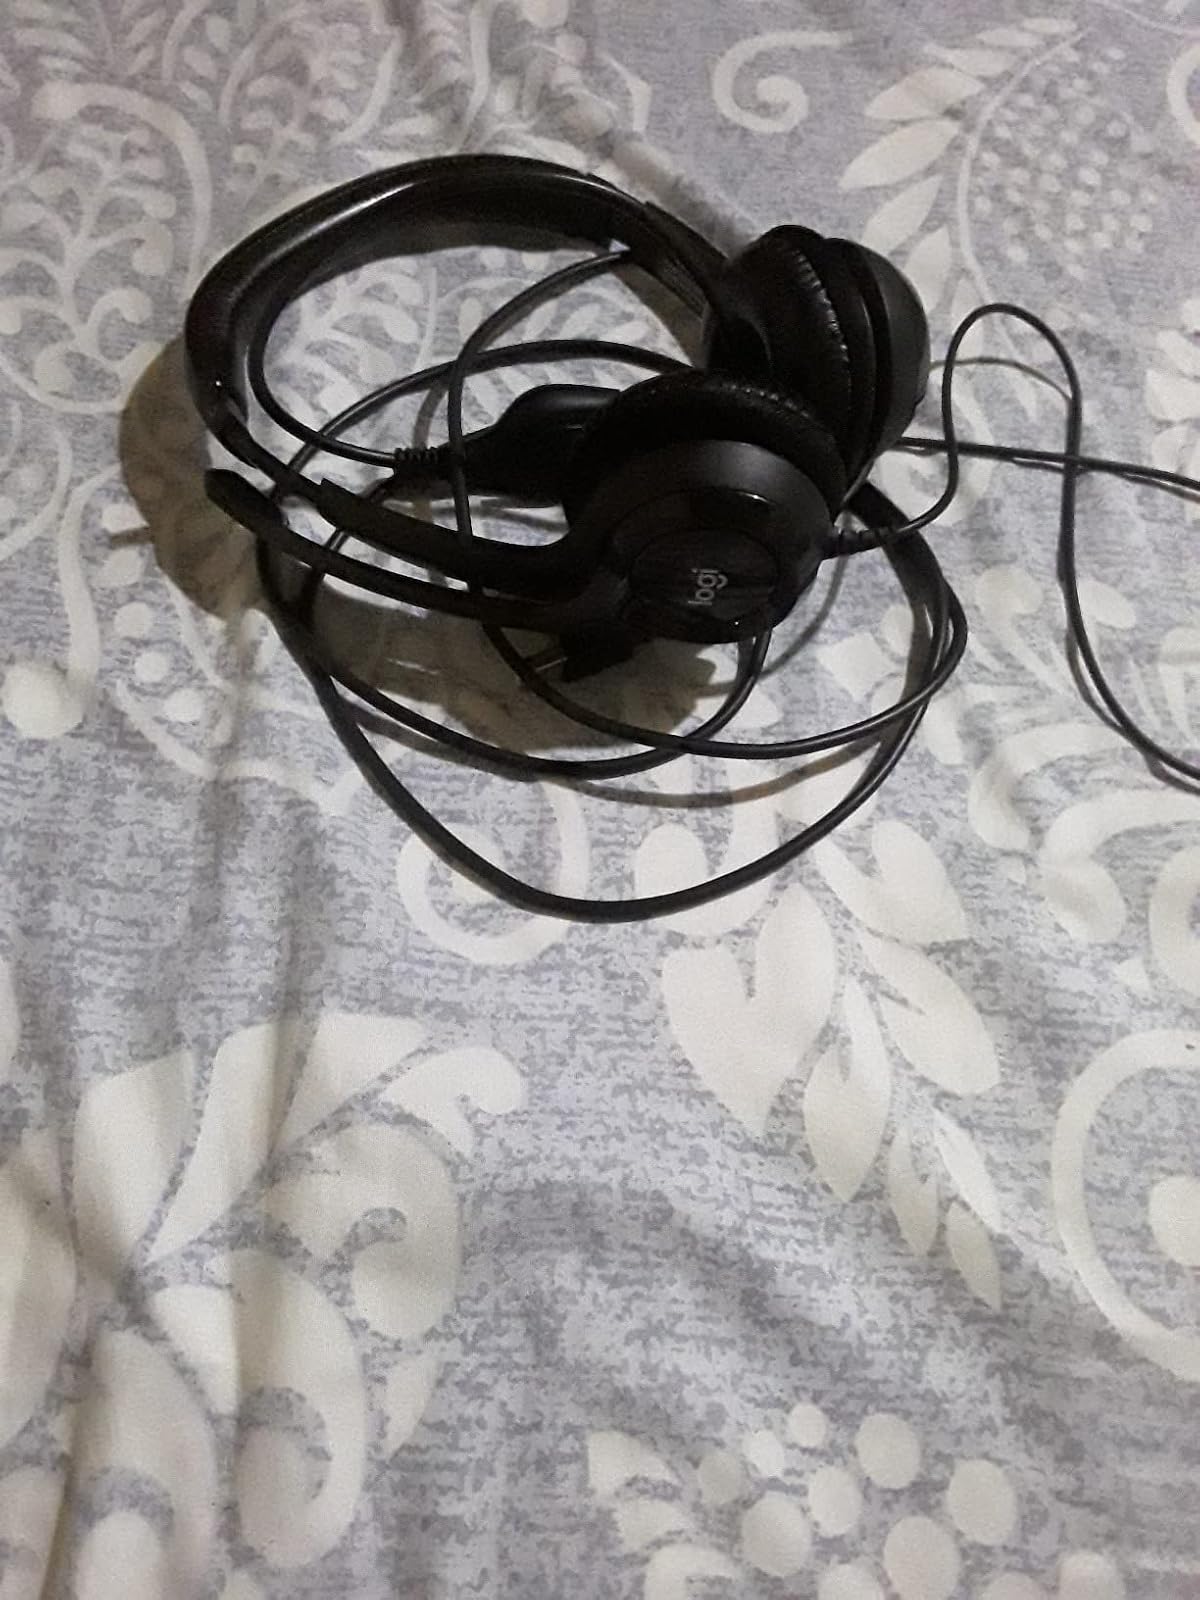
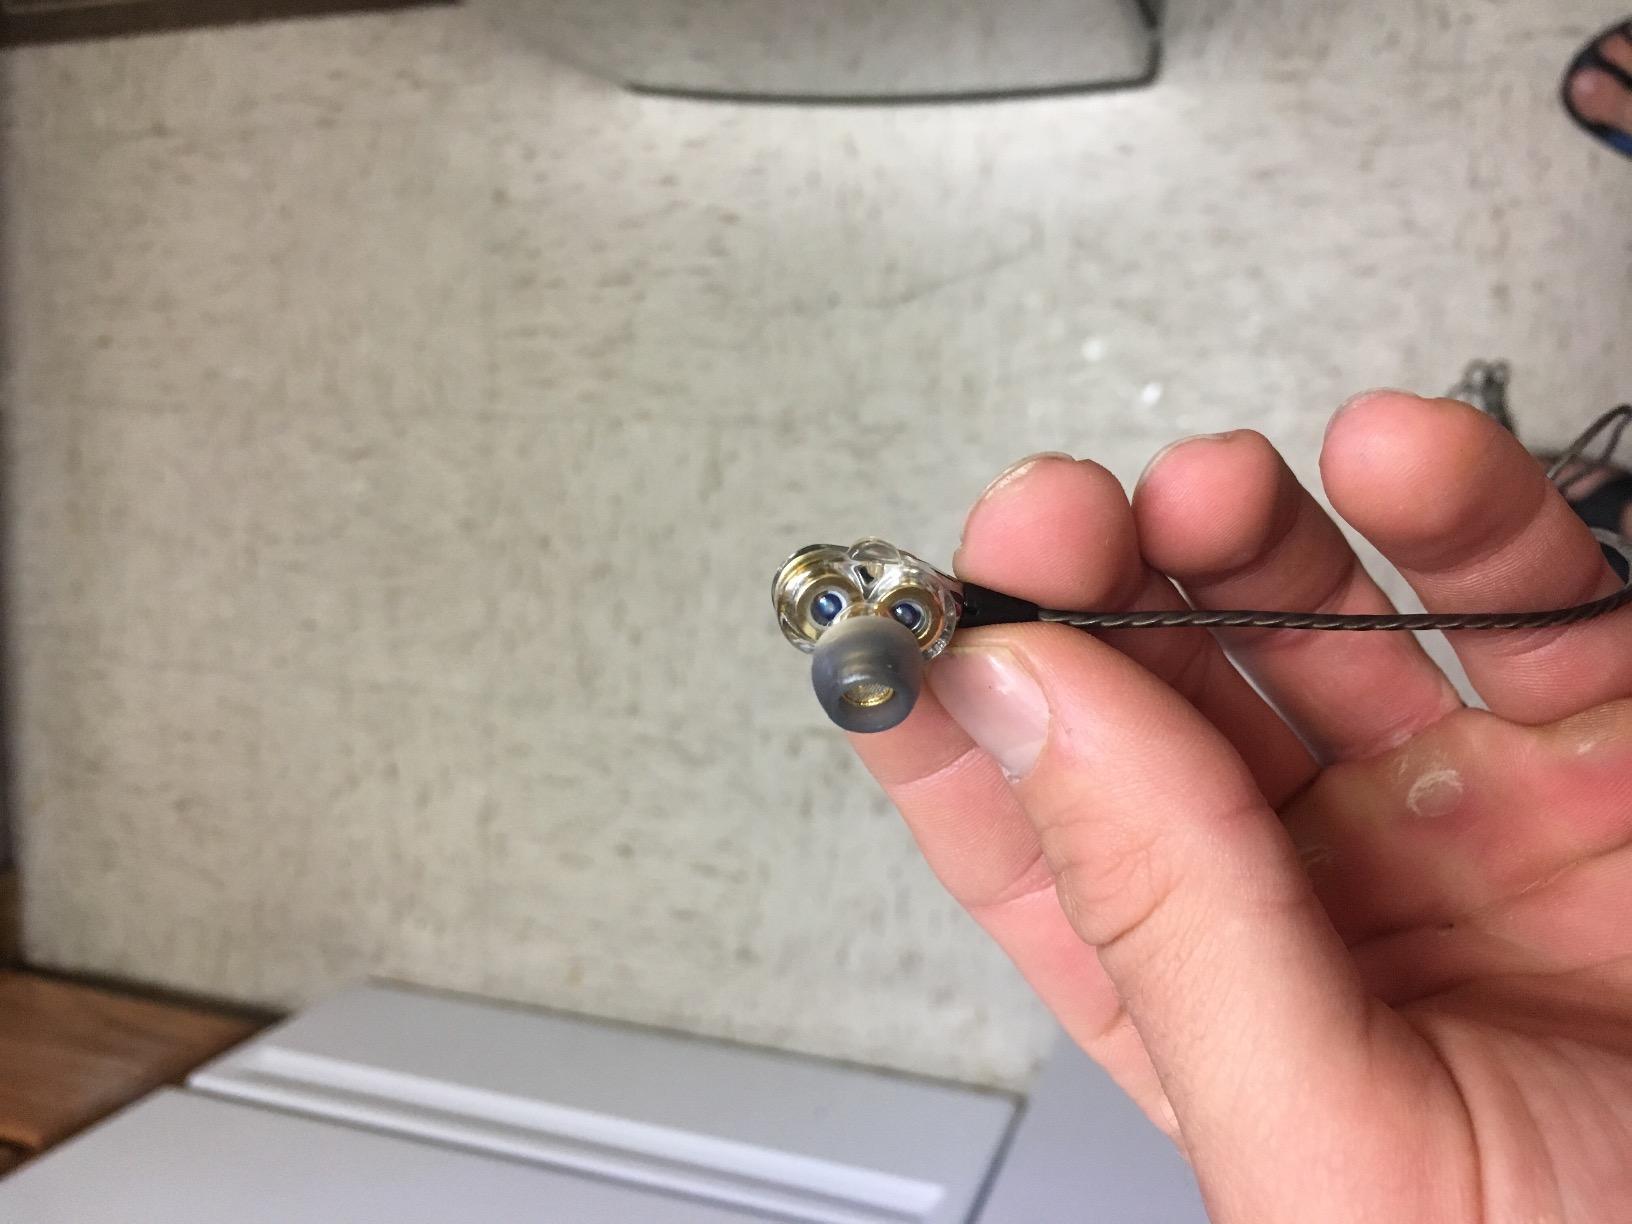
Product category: headphones
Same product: no